Kintampo Complex

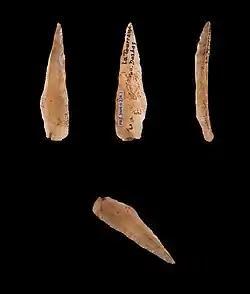
An example of a microlith projectile point, a very small stone tool. The shape of this one is similar to the ones that have been discovered at Kintampo sites.

Numerous types of tools have been excavated at Kintampo, including polished axes crafted from calc-chlorite schist, many types and sizes of grinding stones, small, quartz microlith projectile points of various shapes and styles, and stone celts. A few harpoons have been found, but these are rare.